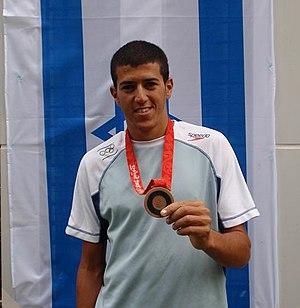
Shahar Zubari, né le 1ᵉʳ septembre 1986 à Eilat, est un marin israélien. Il a gagné une médaille de bronze en voile dans la catégorie du Neil Pryde" RS:X aux Jeux olympiques de Pékin en 2008.